William Wirt (attorney general)

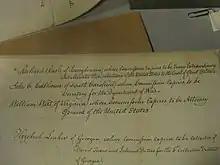
Wirt's Attorney General nomination

In 1799 his wife died, and Wirt moved to Richmond, where he became clerk of the Virginia House of Delegates. Legislators elected him as chancellor for the Eastern District of Virginia, although he resigned after six months. In 1800 Wirt also was one of the co-counsel defending James Callender, a Jefferson associate and later critic, who was prosecuted under the Alien and Sedition Acts of 1798. In 1802, Wirt married Elizabeth Washington Gamble, the daughter of Colonel Robert Gamble of Richmond. In the winter of 1803/04, Wirt moved to Norfolk, but in 1806, wishing for a wider field of practice, returned to Richmond.